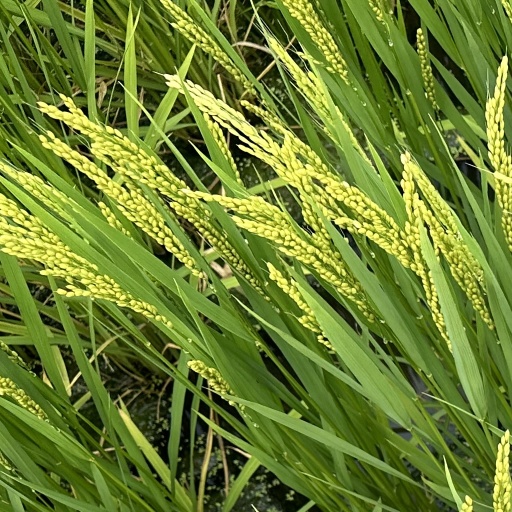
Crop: rice